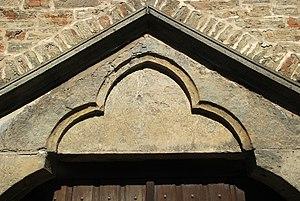
Belgique- Brabant wallon - Villers-la-Ville - ancien moulin abbatial
Le moulin abbatial de Villers-la-Ville est, avec la Pharmacie de l'Abbaye de Villers-la-Ville, la chapelle Saint-Bernard, la Porte de Namur, la Porte de Bruxelles, la Porte de Nivelles et la Ferme de l'abbaye de Villers-la-Ville, un des principaux vestiges de l'Abbaye de Villers-la-Ville situés en dehors du site des ruines de l'abbaye, à Villers-la-Ville, commune belge du Brabant wallon.